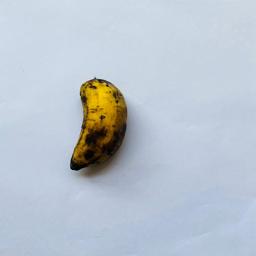
Banana variety: Sabri Kola